Dookie

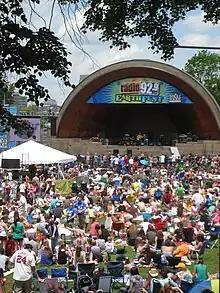
The Hatch Shell in Boston where Green Day played a free concert that resulted in a riot

In mid-1993, while recording and mixing the album, Green Day opened for several Bad Religion concerts, allowing them to play new songs to a live audience. However, unlike their previous shows, the band was now playing before audiences of two to three thousand people. Two weeks after the release of "Dookie", the band embarked on an international tour. In the United States, they traveled between shows in a bookmobile belonging to Tré Cool's father. From late April to early June 1994, the band toured Europe, playing around 40 concerts in the United Kingdom, Germany, Denmark, Belgium, the Netherlands, Italy, Spain and Sweden. The band's popularity was still rising slowly when they arrived in Europe; in Belgium, the audience numbered about 200 people. Cavallo recorded a few performances during the tour, to show the three young men their evolution on stage, and for use as B-sides on later releases.